South Boston

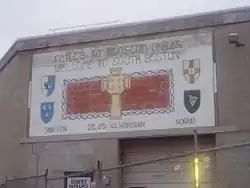
Mural in South Boston saying "Welcome to South Boston" in English and ""Fáilte go mBoston dheas"" in Irish. Also shown is a Celtic cross, the coats of arms of the Provinces of Ireland and the words "Sinn Féin" "Irish Republican Army" and "NORAID." This Mural has been torn down along with the building to make way for resident housing.

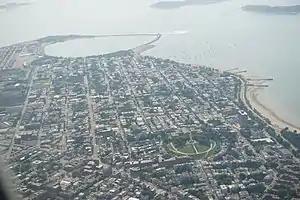
The peninsula of South Boston, featuring Castle Island and Dorchester Heights, as view from the air

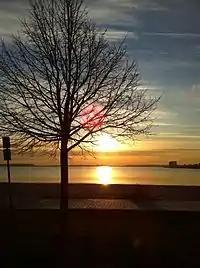
Carson Beach at sunrise

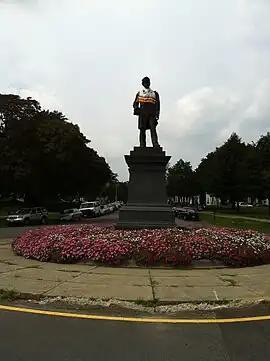
Marine Park at City Point

Fort Independence, a pentagonal five-bastioned, granite fort built between 1834 and 1851, is the dominating feature of Castle Island. This 22-acre urban park is connected to the mainland by both pedestrian and vehicular causeways. Pleasure Bay, the M Street Beach and Carson Beach form a three-mile segment of parkland and beach along the South Boston shoreline of Dorchester Bay. Carson Beach offers some beautiful views and great public amenities: a rehabilitated Mothers' Rest, public restrooms, exhibit space, first aid and lifeguard functions, while the outdoor courtyards allow space for passive recreation. Carson Beach also features a walkway which allows one to walk, bike, or run along the water's edge from Castle Island to the Kennedy Library.